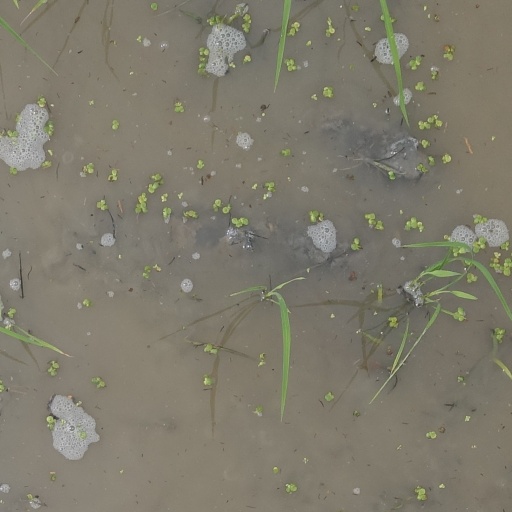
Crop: rice